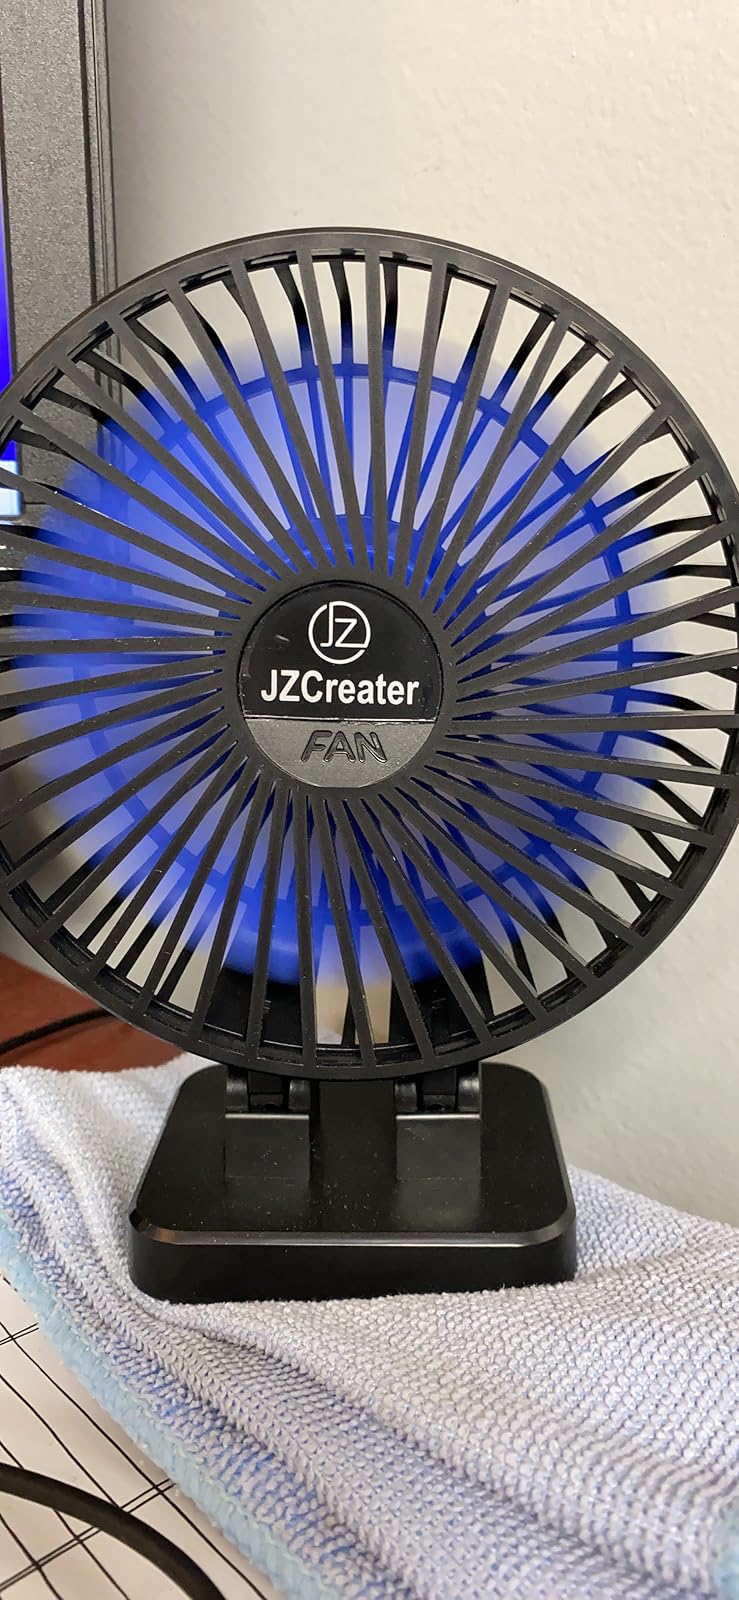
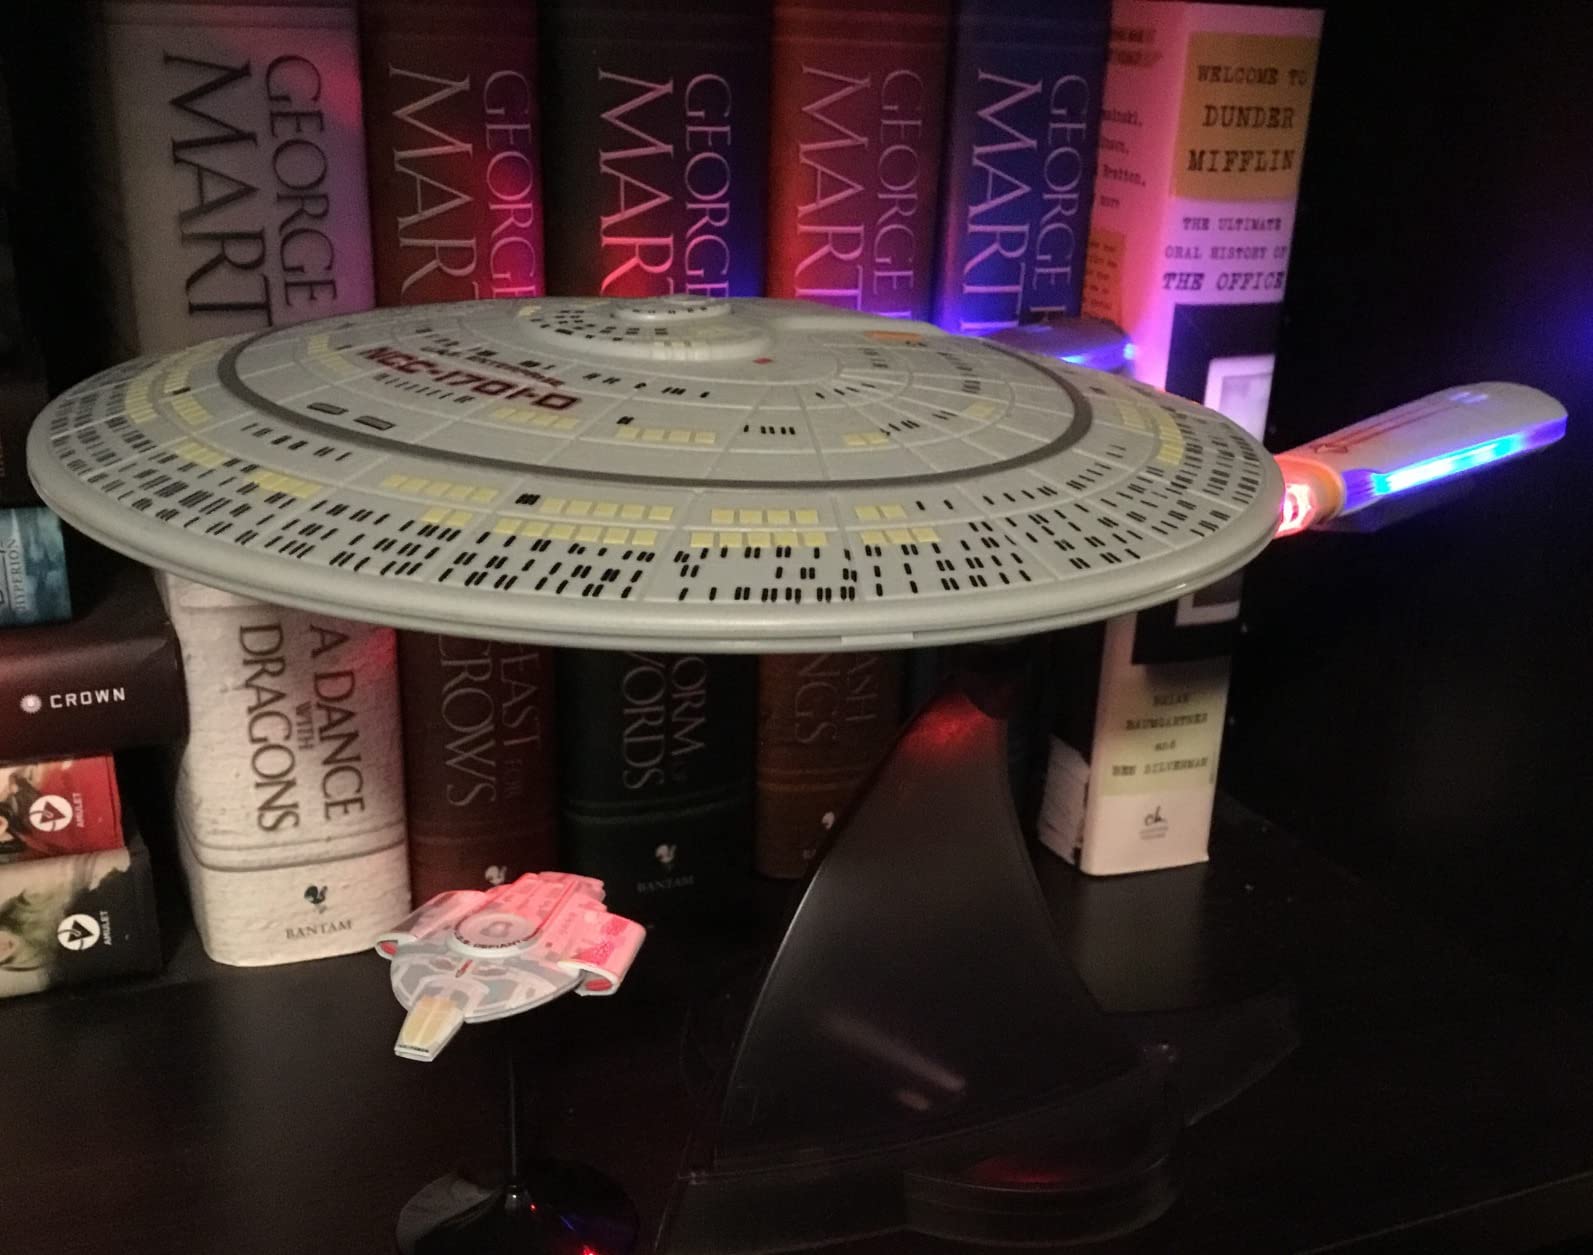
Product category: fan
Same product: no